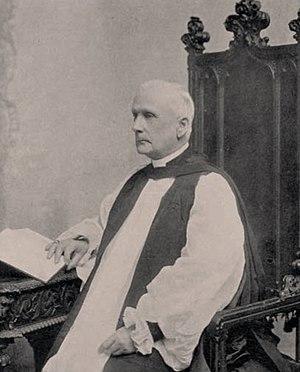
La cathédrale du Christ-Roi est la cathédrale de Stanley, la capitale des îles Malouines.
Waite Hockin Stirling est un missionnaire anglican de la Patagonian Missionary Society, actif en Amérique du Sud pendant la seconde moitié du XIXᵉ siècle.